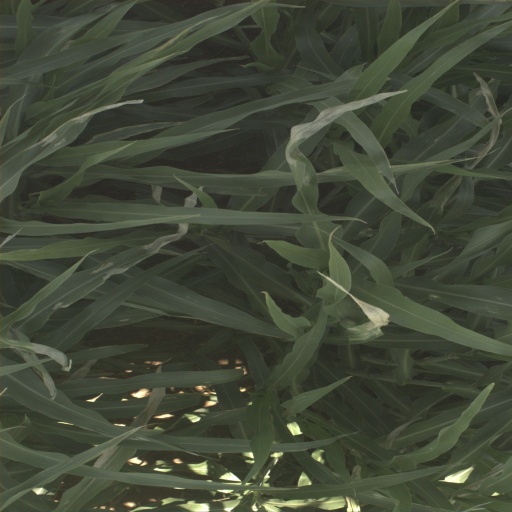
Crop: sorghum